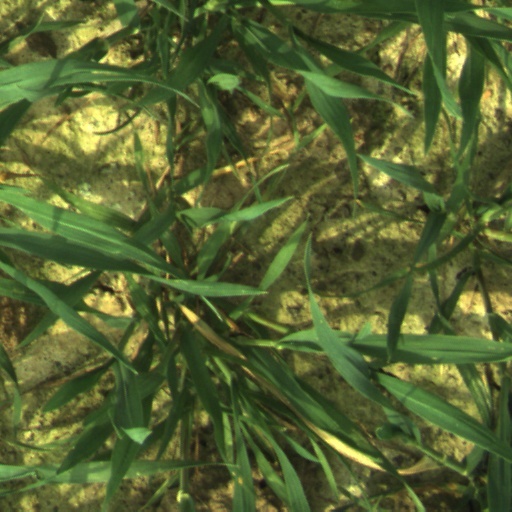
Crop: wheat